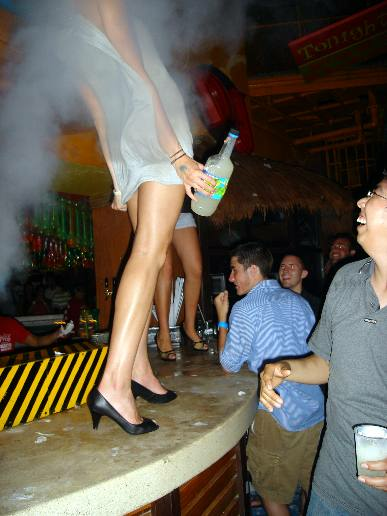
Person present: Yes